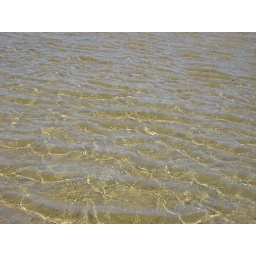
low water levels on lake huron in michigan